Lassie (1994 film)

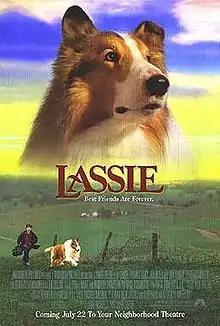
Theatrical release poster

Lassie, or Lassie: Best Friends are Forever, is a 1994 American adventure family film directed by Daniel Petrie, starring Tom Guiry, Helen Slater, Jon Tenney, Frederic Forrest, Richard Farnsworth, and Michelle Williams, and featuring the fictional collie Lassie.